Dark Blue World

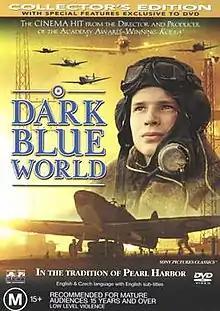
Australian DVD Cover

Dark Blue World is a 2001 war drama film by Czech director Jan Svěrák, the Academy Award-winning director of "Kolya". The film is about Czech pilots who fought for the British Royal Air Force (RAF) during the Second World War. The screenplay was written by Zdeněk Svěrák, the director's father. The film stars Czech actors Ondřej Vetchý, Kryštof Hádek and Oldřich Kaiser. British actors include Tara Fitzgerald, Charles Dance and Anna Massey.